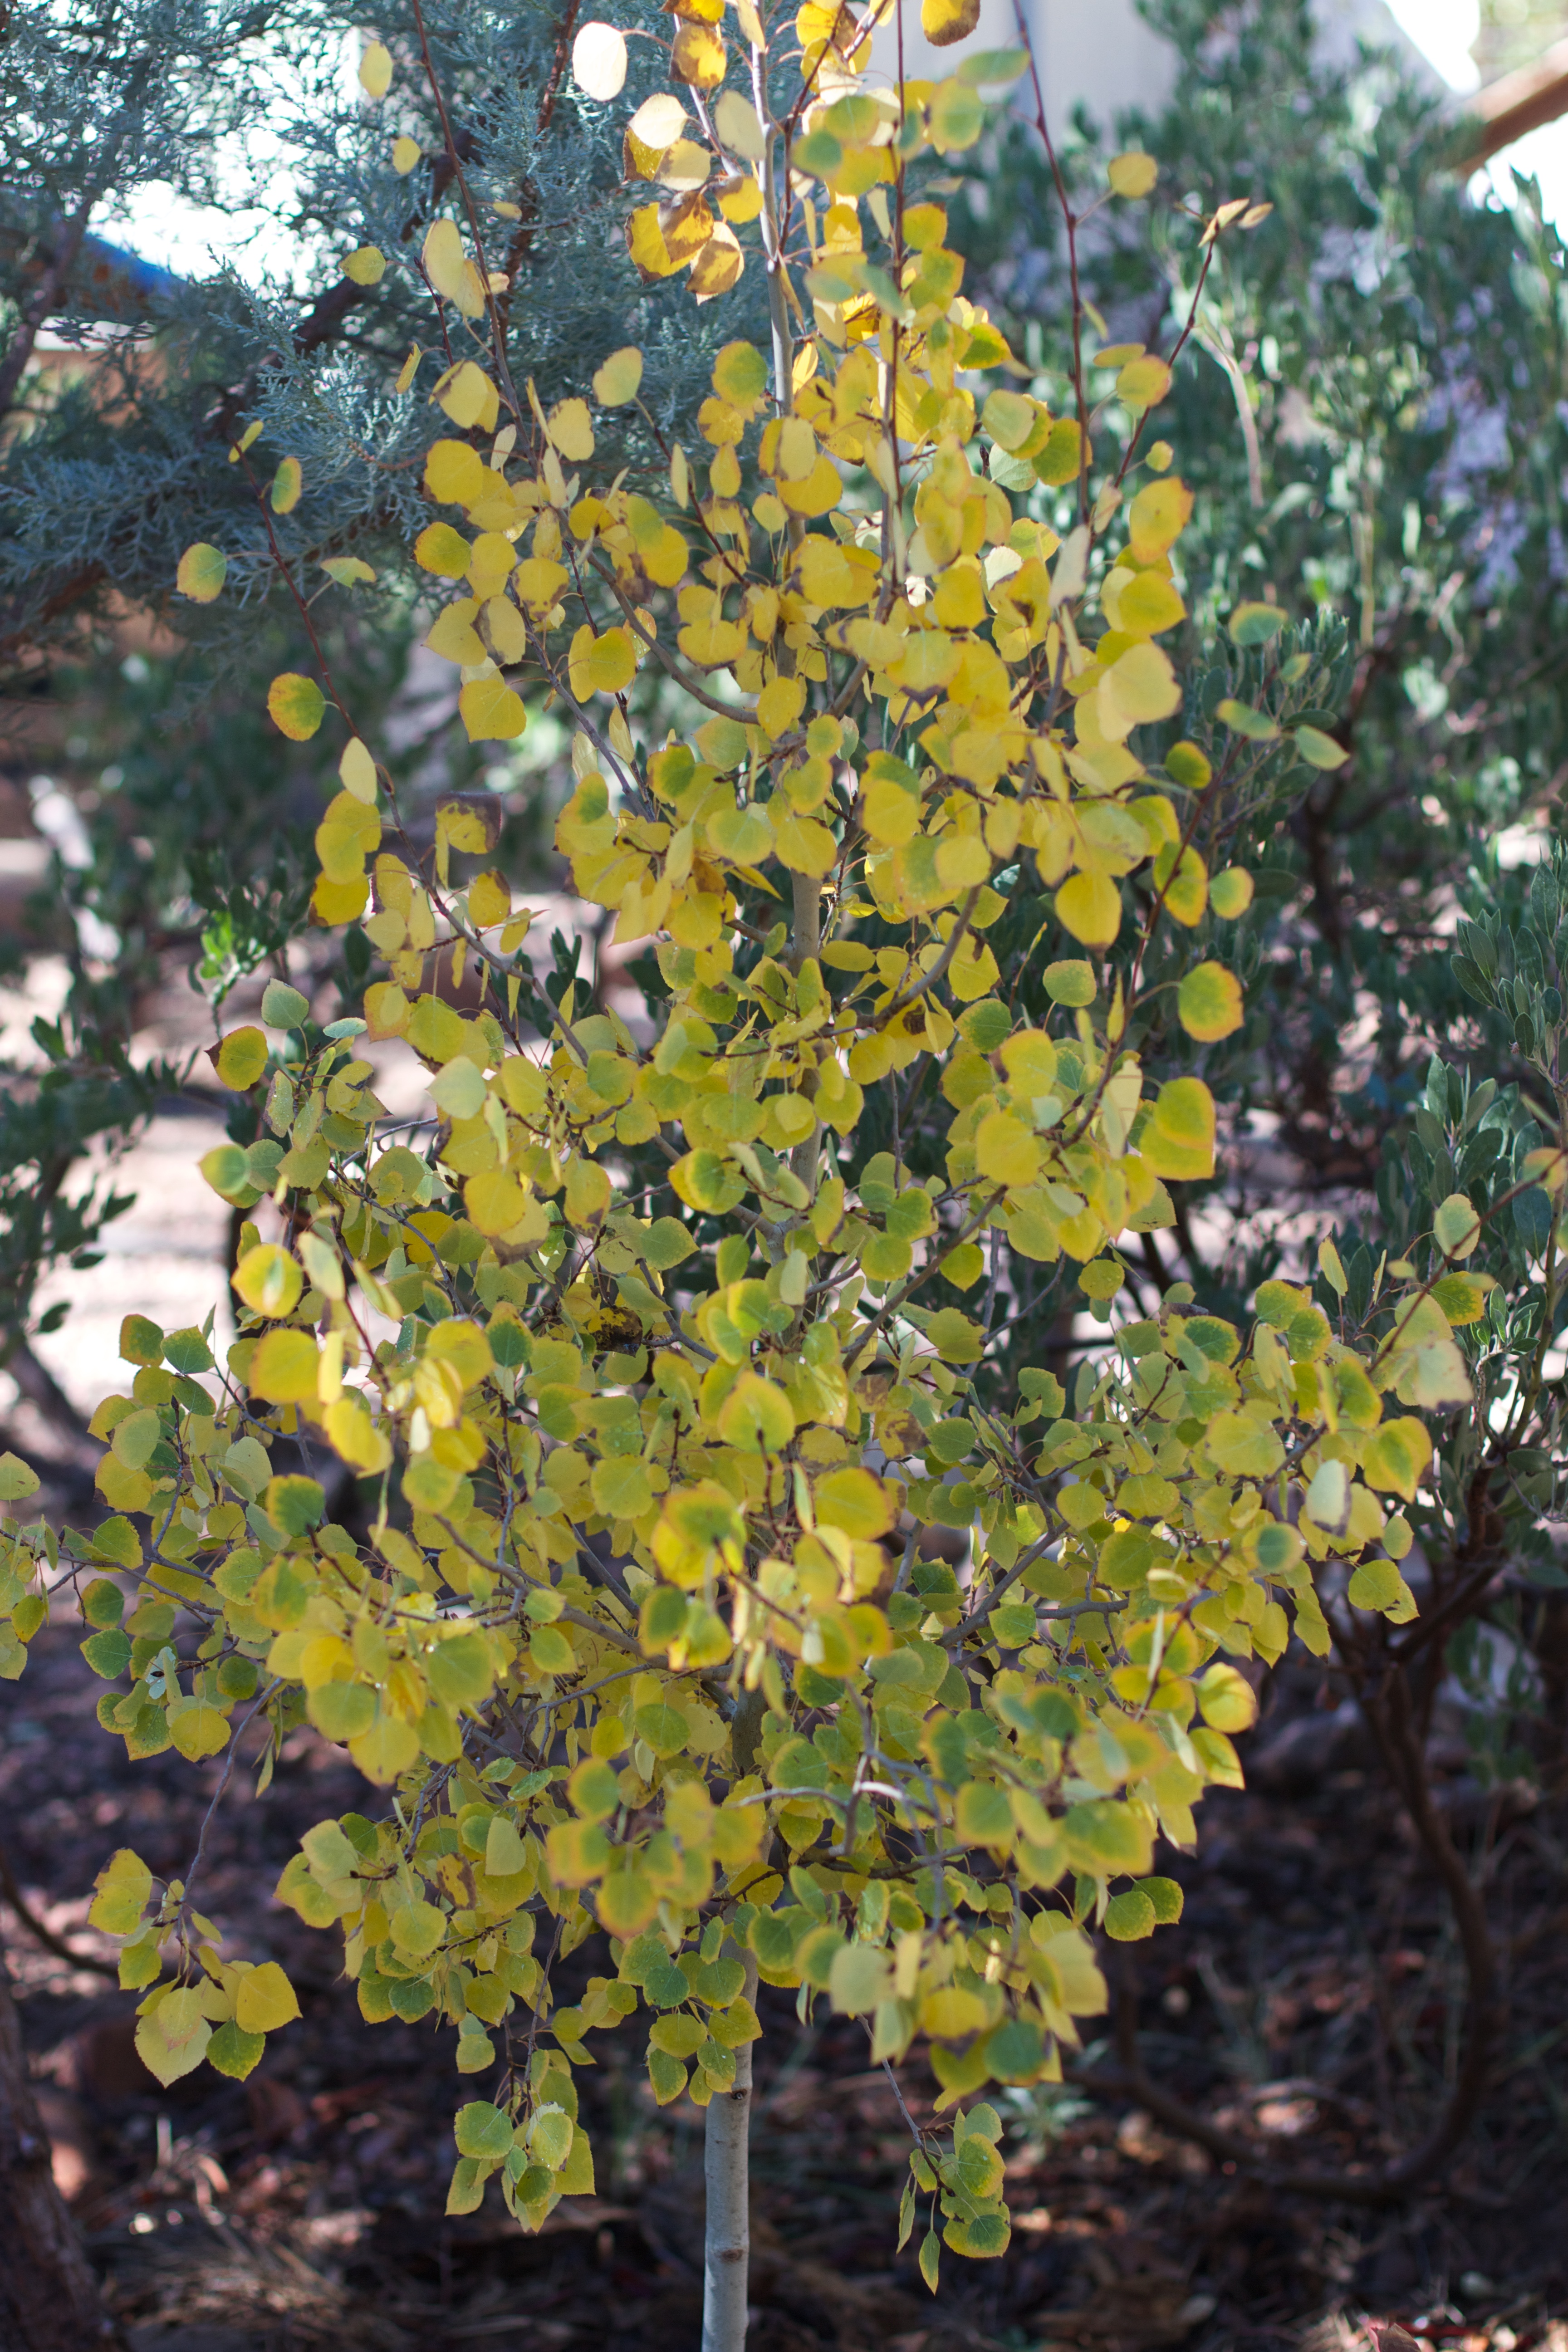
tree, plant, fruit, flower, food, produce, evergreen, shrub, deciduous, mahonia, flowering plant, maidenhair tree, woody plant, land plant